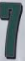
Number: 7